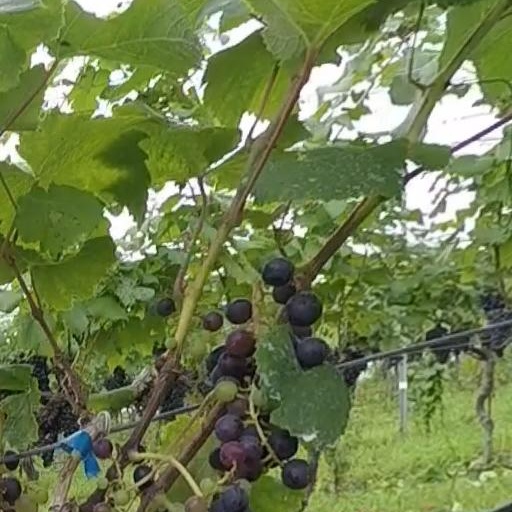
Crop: grape